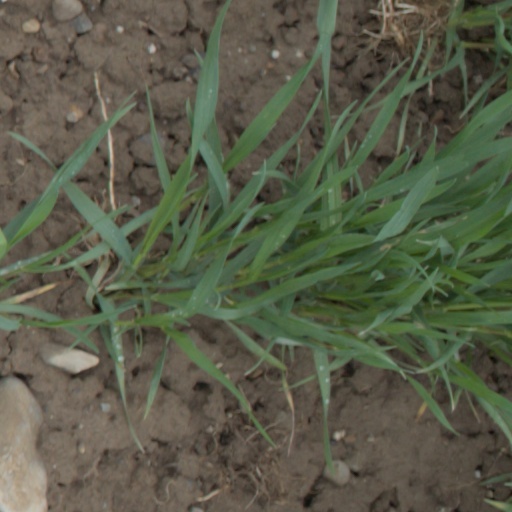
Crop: wheat